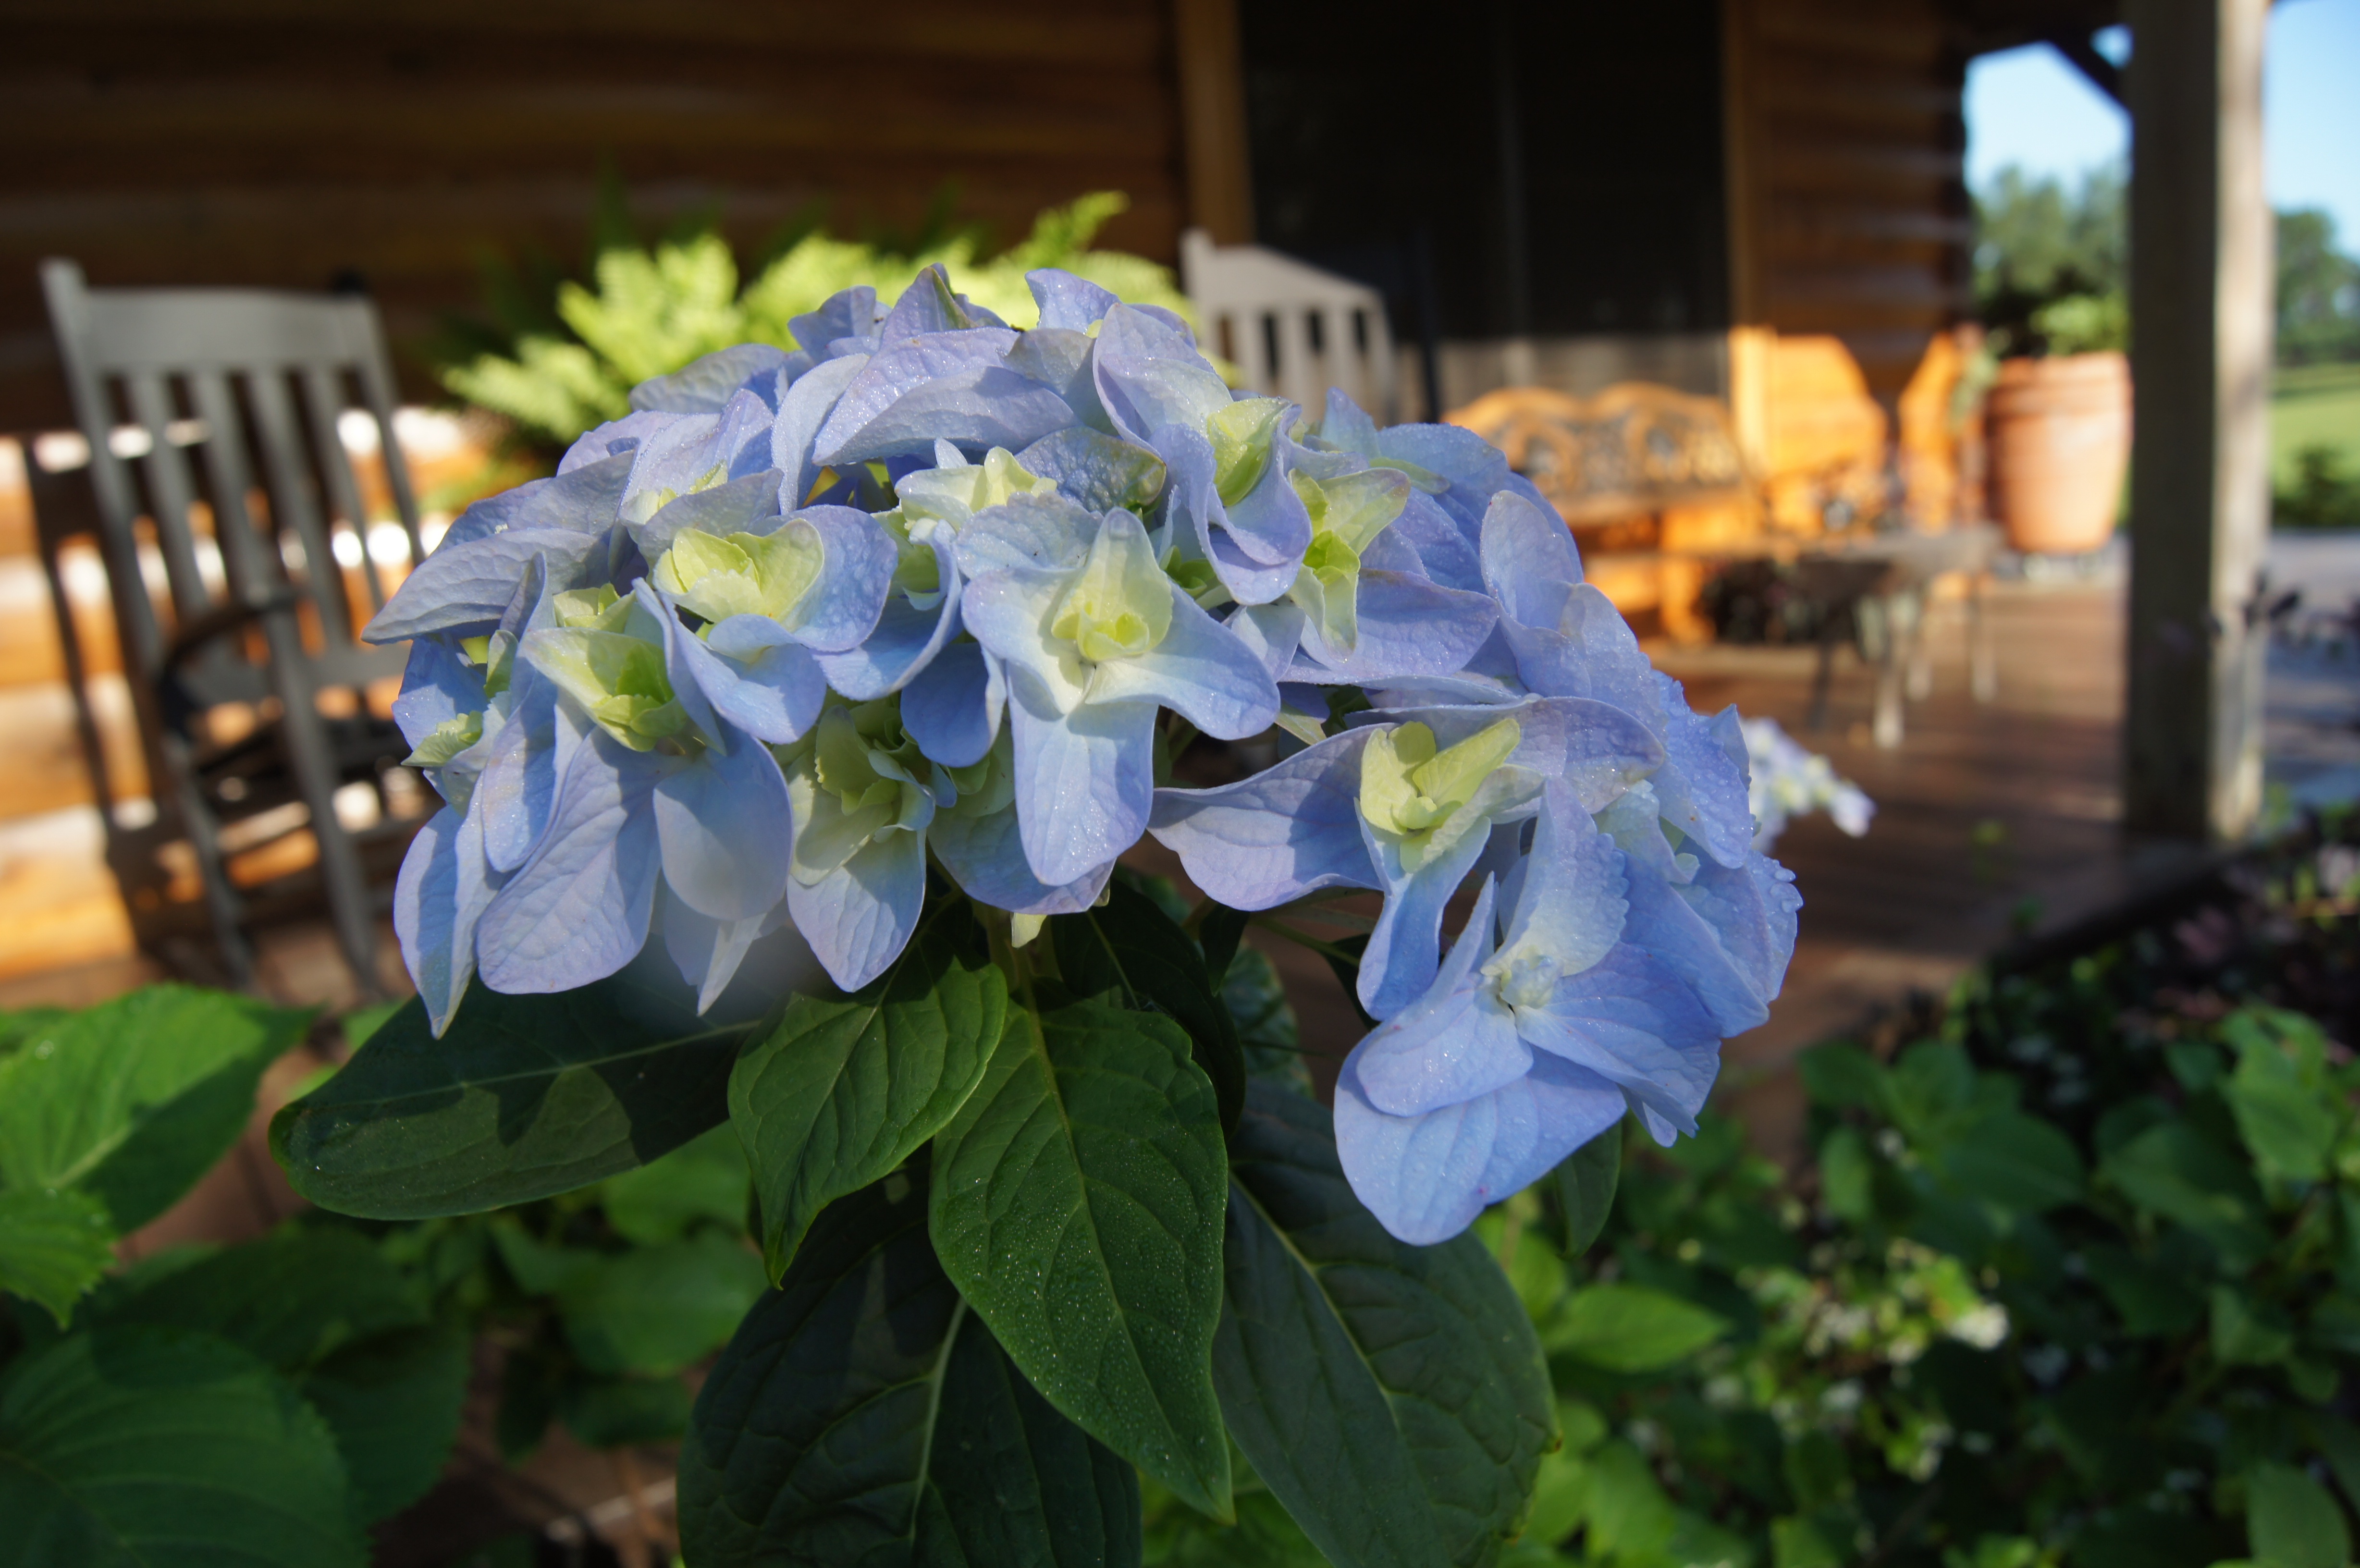
blossom, plant, countryside, flower, porch, summer, floral, rural, green, natural, blue, garden, hydrangea, botanical, outdoors, flowering plant, hydrangeaceae, cornales, land plant